U.S. Route 202

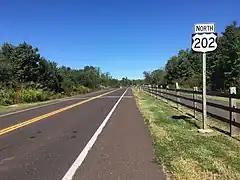
US 202 northbound in Montgomery Township, Pennsylvania

US 202 begins at an interchange with US 13/US 40 south of Wilmington. It runs north along the same road as Delaware Route 141, then joins with Interstate 95 through Wilmington. North of the city, it exits the freeway onto Concord Pike, heading north; Delaware Route 202 also continues south from this point. US 202 continues north towards the state line as a six-lane arterial road and is lined with numerous strip malls and "big-box stores".